Foshan No.1 High School

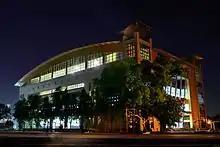
Sports Center

More modern buildings on campus include the administrative building, the library, the main teaching building (west area), the comprehensive building (east area), the art building, the sports center (new gym), the auditorium (old gym), and some of the student dormitory buildings.